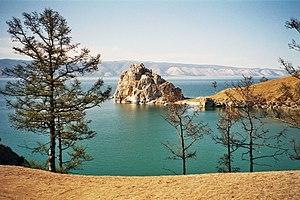
La Russie, en forme longue la fédération de Russie, est un état fédéral transcontinental. Elle est l'héritière de l'Empire russe et l'état continuateur de l'Union des républiques socialistes soviétiques.